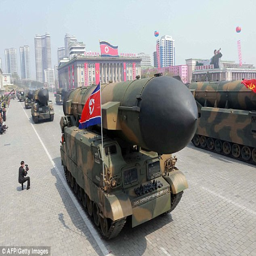
ballistic missiles being displayed during a military parade marking the 105th anniversary of the birth of late leader and the nation 's founder